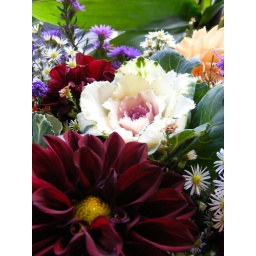
fall themed pike place market flowers, delivered to the office, by a boy on a bike.